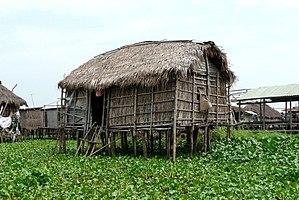
fr:Ganvié (la Venise africaine) fr:Bénin en novembre 2008 par BRUNNER Emmanuel (manu25)
Ganvié est une cité lacustre du sud du Bénin, située sur le lac Nokoué au nord de la métropole de Cotonou. Elle fait partie de la commune de Sô-Ava dans le département de l'Atlantique.